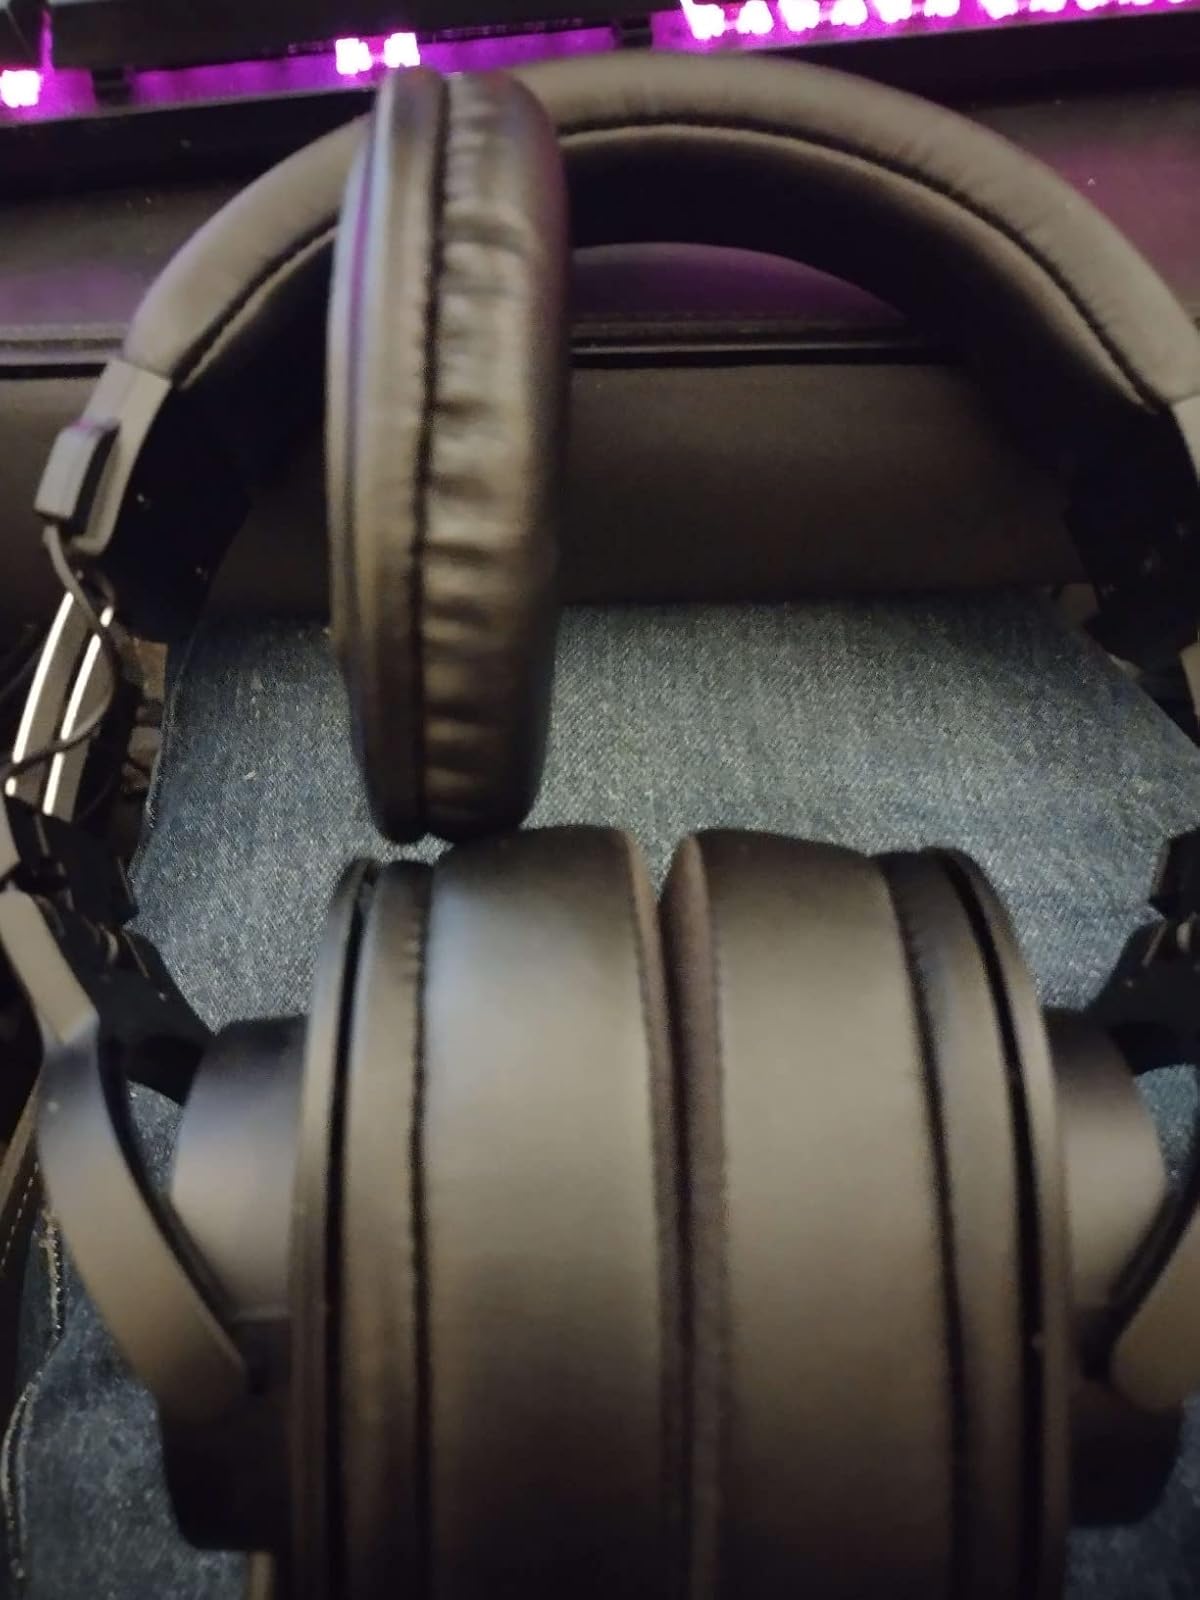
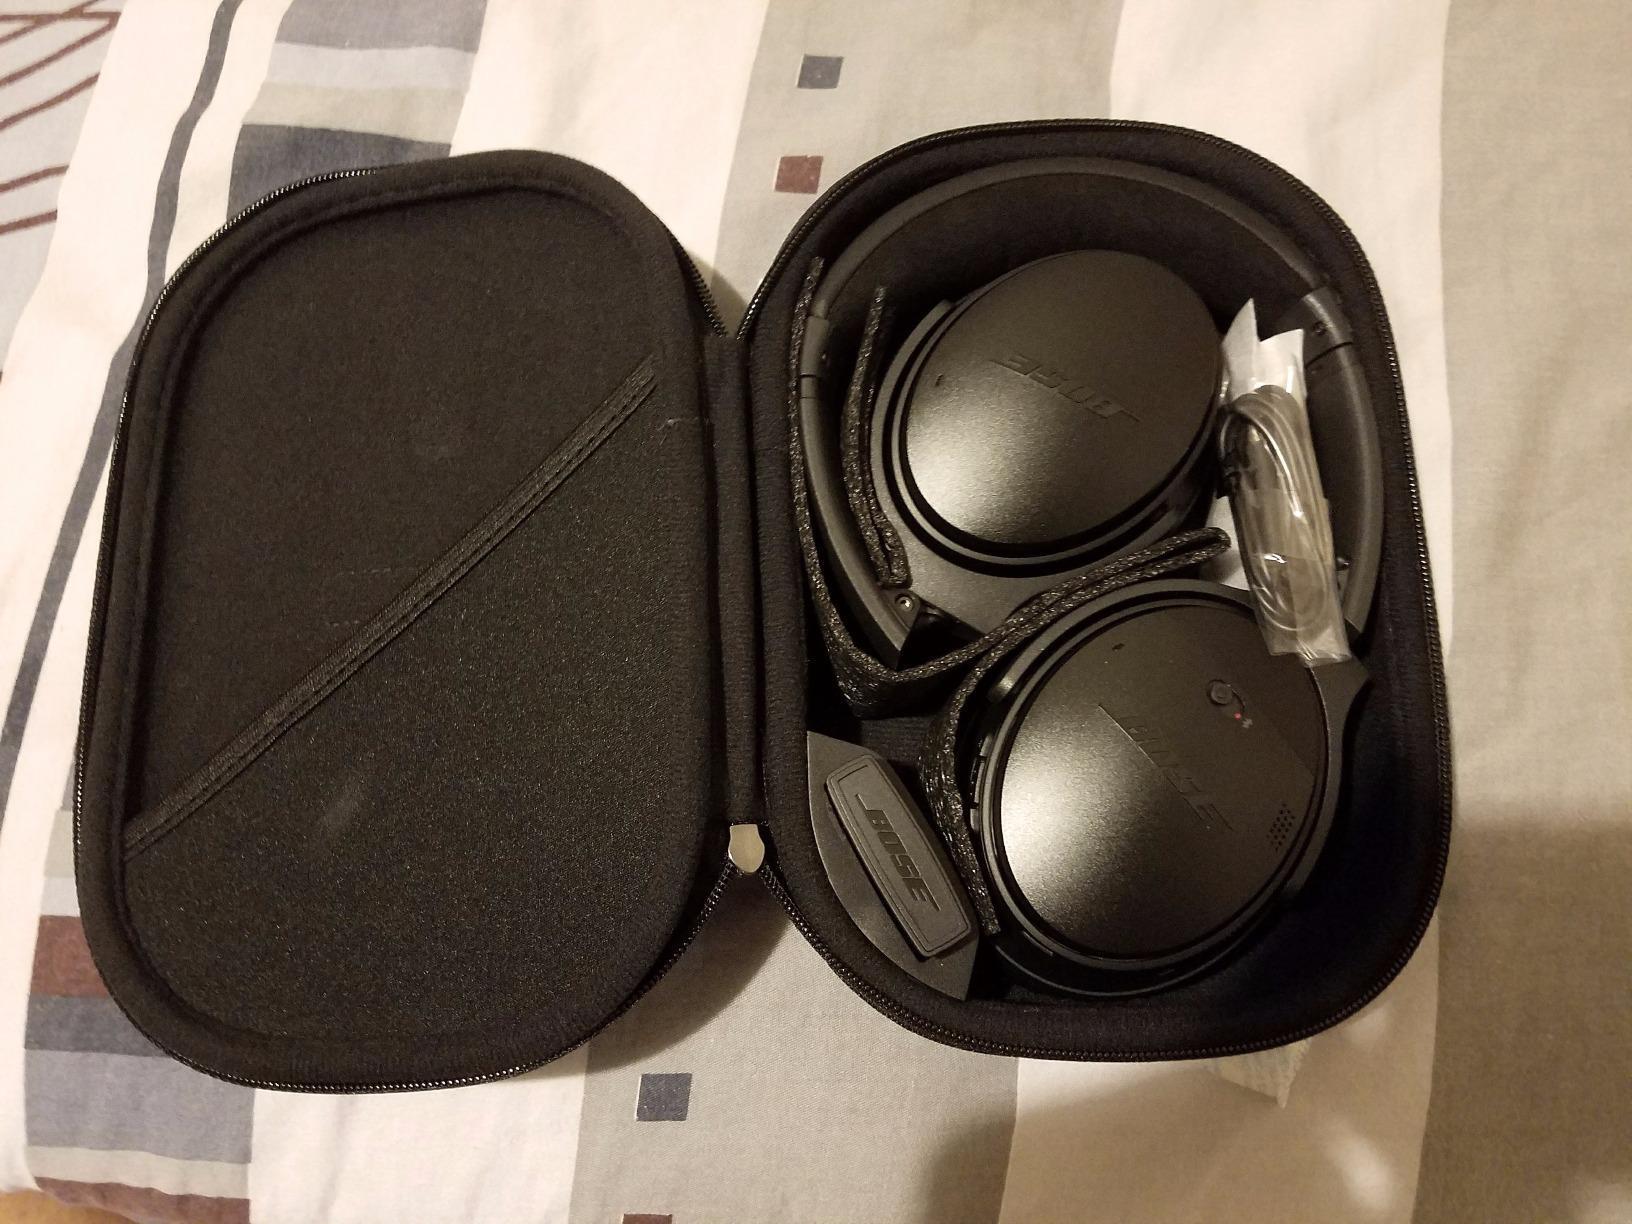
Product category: headphones
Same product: no